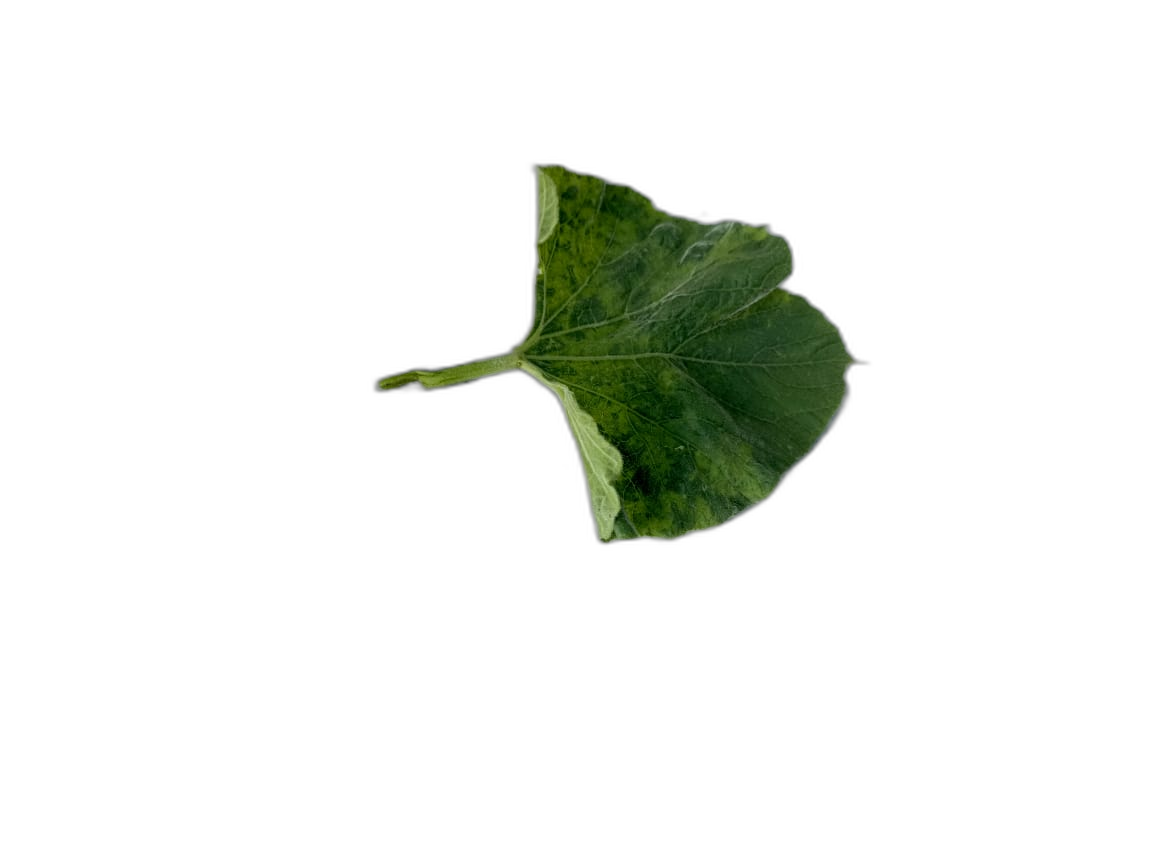
Crop: Bottle Gourd
Label: Mosaic_Virus